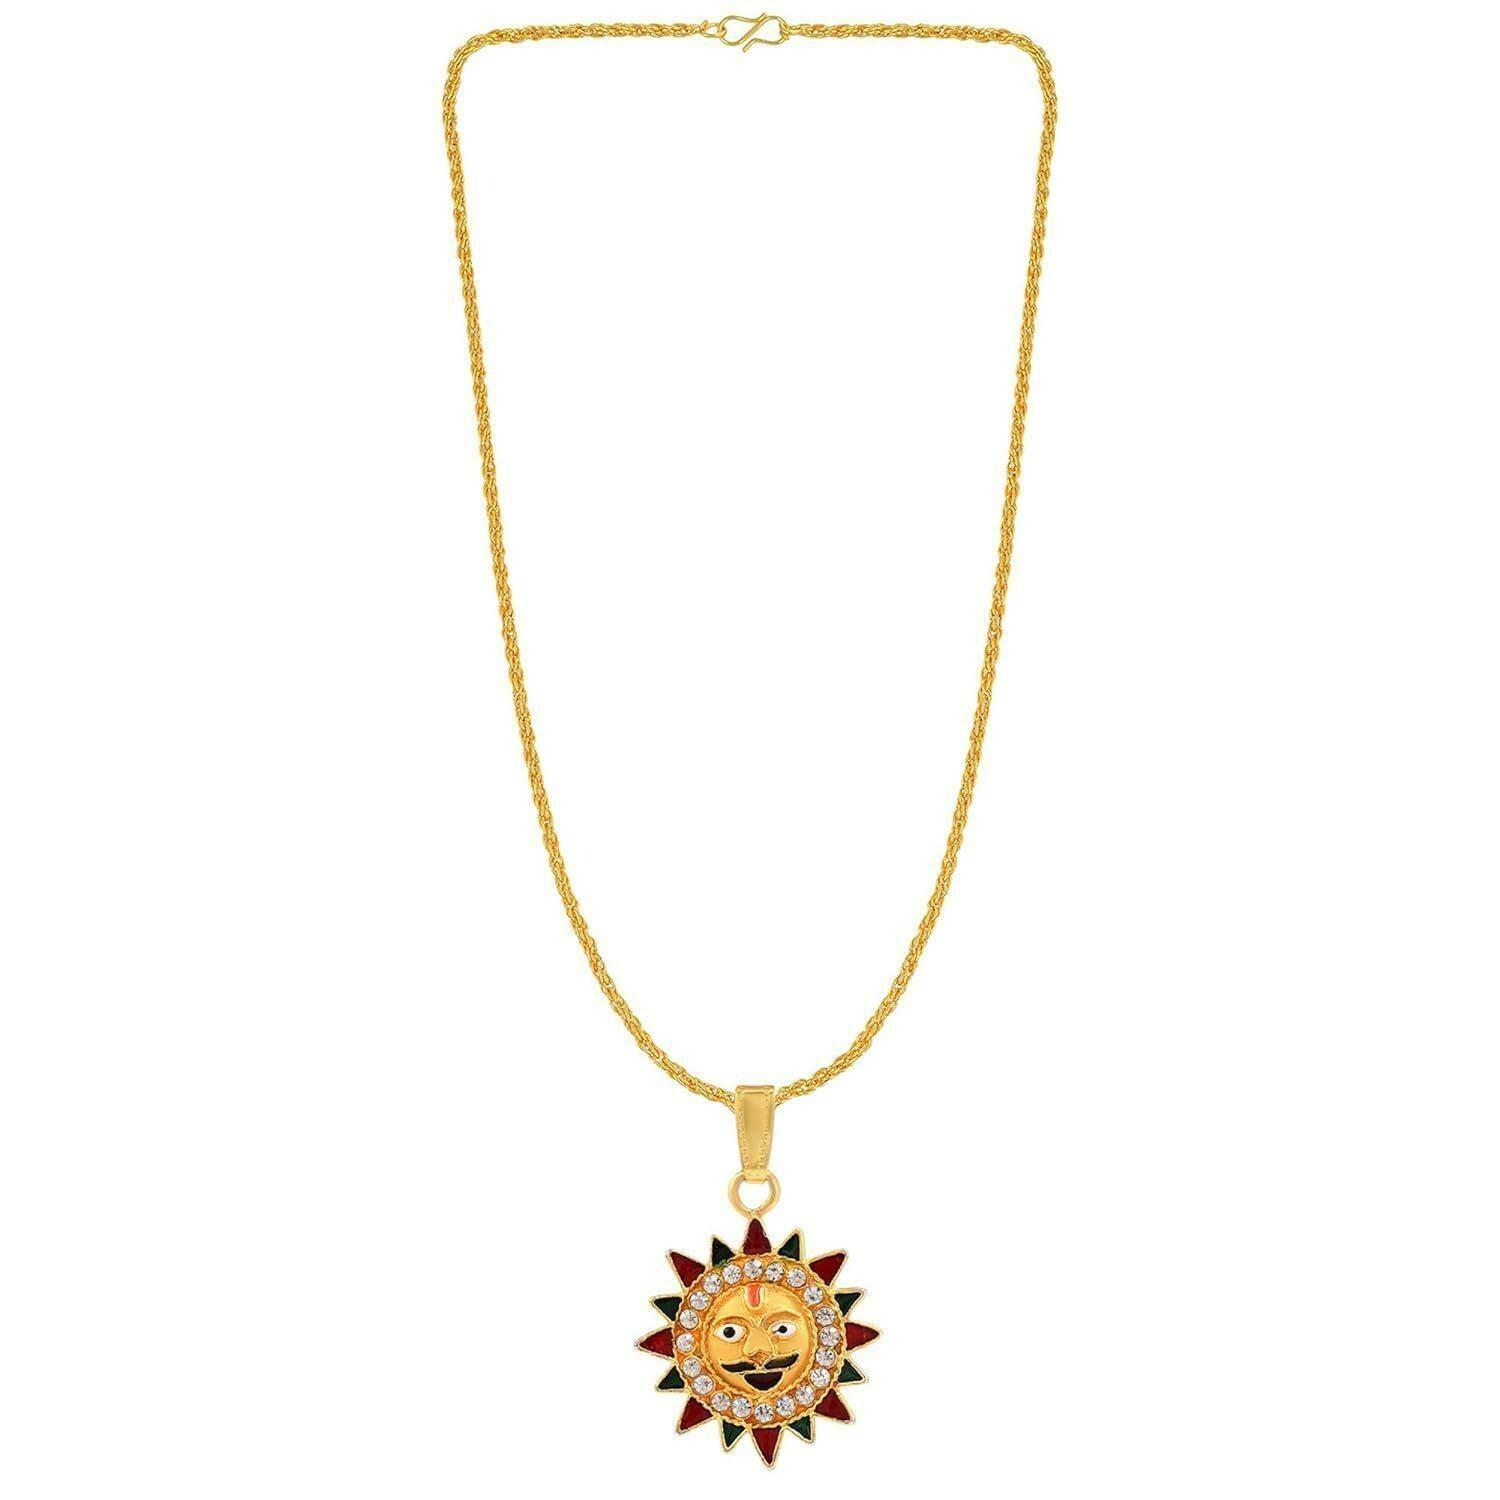
Morir Unisex Adult Gold Necklace With Rope Chain
Type: Necklaces & Pendants
Brand: MORIR
Price: Rs. 349
 Gold plated brass cz meenakari surya sun pendant necklace with rope neck chain jewellery for unisex. sun is supposed to be a symbol of long life, energy and source of life. perfect for any occasion like valentine’s day, thanksgiving, mother’s day, anniversary gift for her, engagement, birthday, christmas, graduation, this necklace will ensure a smile on your loved.
Features: Gold Plated Brass Cz Meenakari Surya Sun Pendant Necklace With Rope Neck Chain Jewellery For Unisex,Dimensions : Length: 1.37 Inches, Width: 1 Inches, Height: 22 Inches (55.88 Cm). Material: Brass, The Pendant Comes With The Brass Rope Chain 22 Inches Long, S-Hooks Clasp Connector.,The Necklace Gives Your Support A Positive Mood And Vivid Impact-Particularly Suitable For Summer Days Out.,We Hope Everyone'S Heart Is As Warm As The Sun, And Life Is Full Of Happiness And Hope Like The Newborn Sun. We Also Hope To Pass Happiness And Warmth To More People Through Jewelry.,This Sun Necklace Is Beautifully Packaged And Ready For Giving. Makes A Sentimental Surprise For Any Awesome. Great Gifts For Girlfriends, Wife And Best Friend On Birthday, Christmas, Valentine'S Day Or Any Other Occasion.